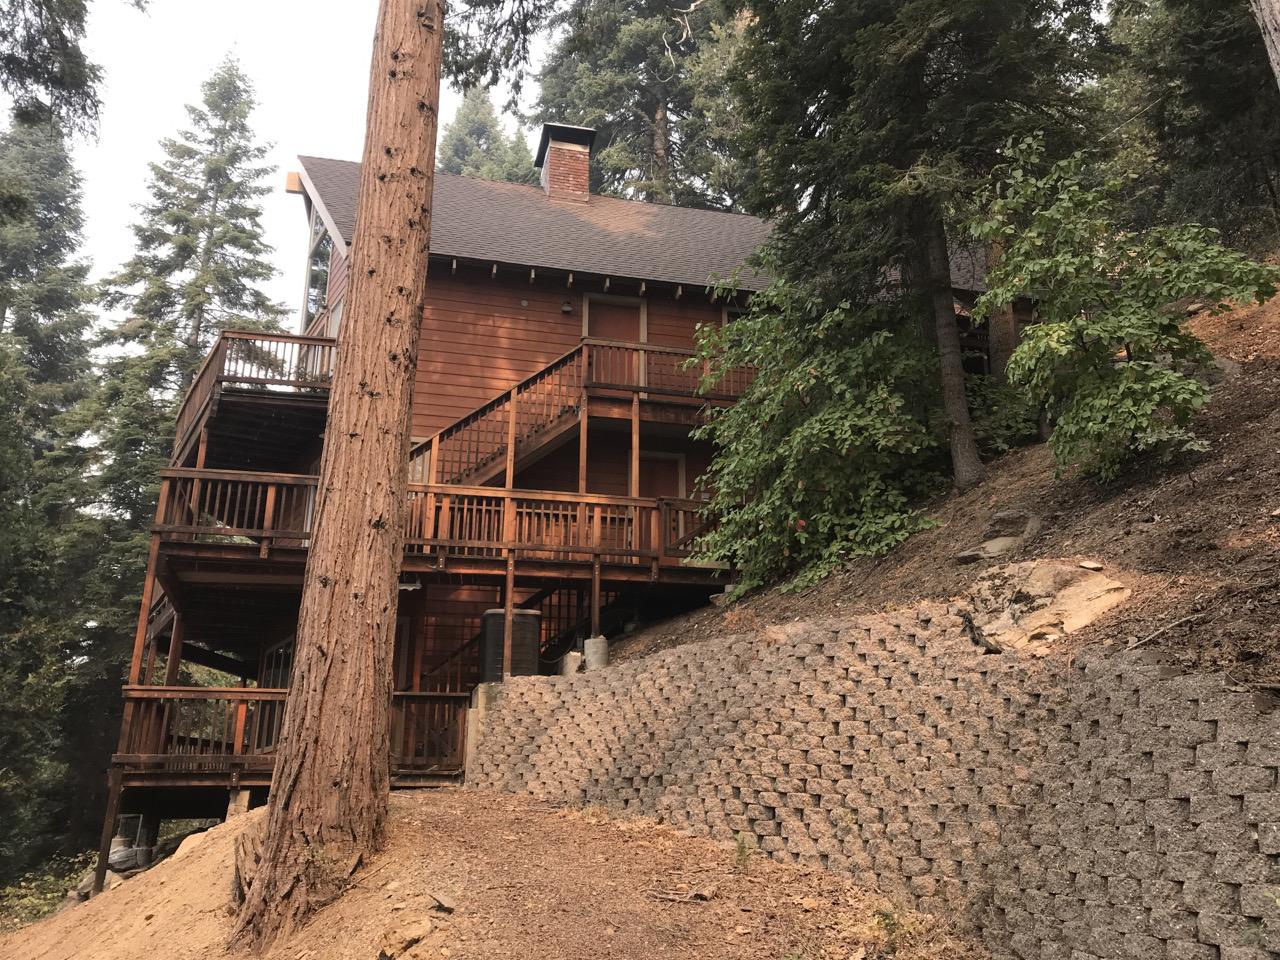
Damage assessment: no_damage